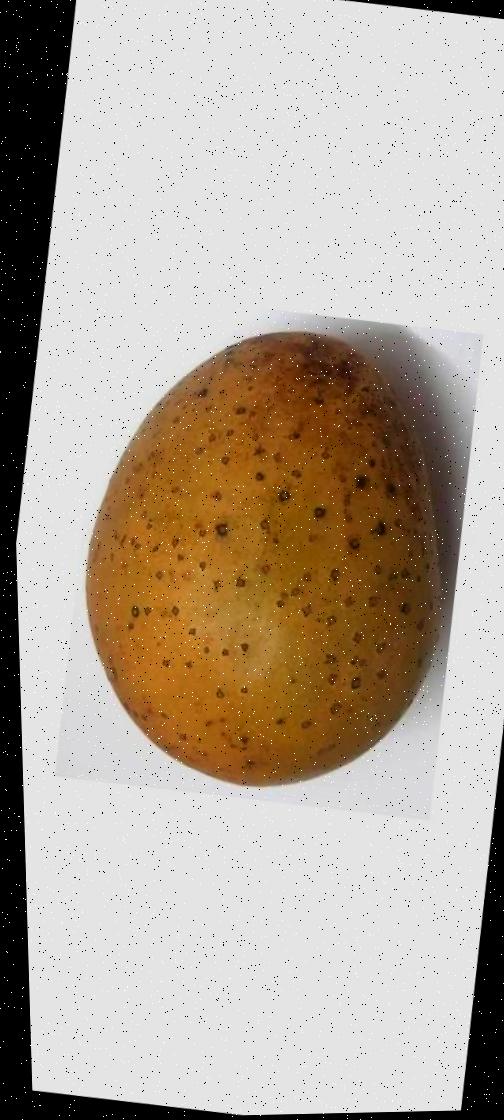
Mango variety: Gourmoti